Essex

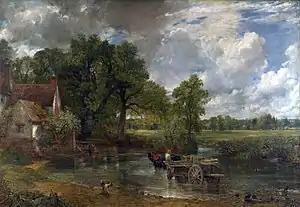
"The Hay Wain" by John Constable shows the Essex landscape on the right bank.

Both the flag of Essex and the county's coat of arms comprise three Saxon seax knives (although they look rather more like scimitars), mainly white and pointing to the right (from the point of view of the observer), arranged vertically one above another on a red background ("Gules three Seaxes fesswise in pale Argent pommels and hilts Or, points to the sinister and notches to the base"). The three-seax device is also used as the official logo of Essex County Council; this was granted in 1932.